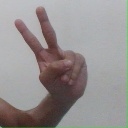
अक्षर: ऐ